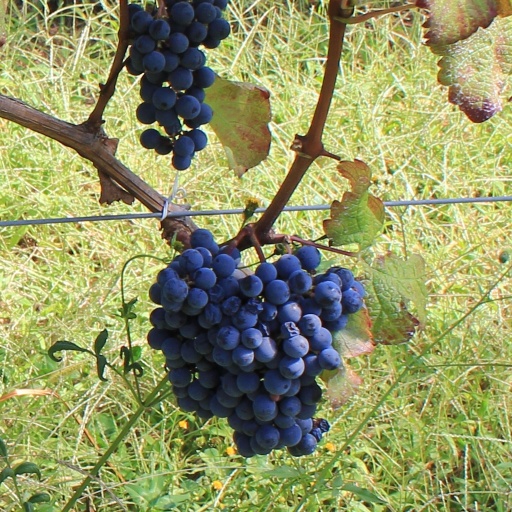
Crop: grape